Yeoman

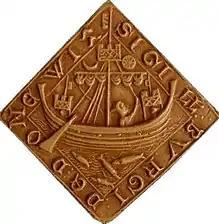
Seal of the port of Dunwich. This is an earlier ship (note the side rudder) which has been retro-fitted with a forecastle, aftcastle, and topcastle. The forecastle and aftcastle platforms are tall enough so men can stand underneath them.

Early in the Hundred Years War, the largest existing merchant ships, such as the cog, were converted to warships with the addition of wooden castles. There were three types of castles: forecastle (at the prow), aftcastle (at the stern), and the topcastle (at the top of the mast). A record from 1335 tells of the vessel "Trinity" (200 tons) being converted for war. As new ships were built, the castles became integral with the ship's hull.